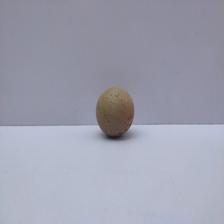
Size: Small